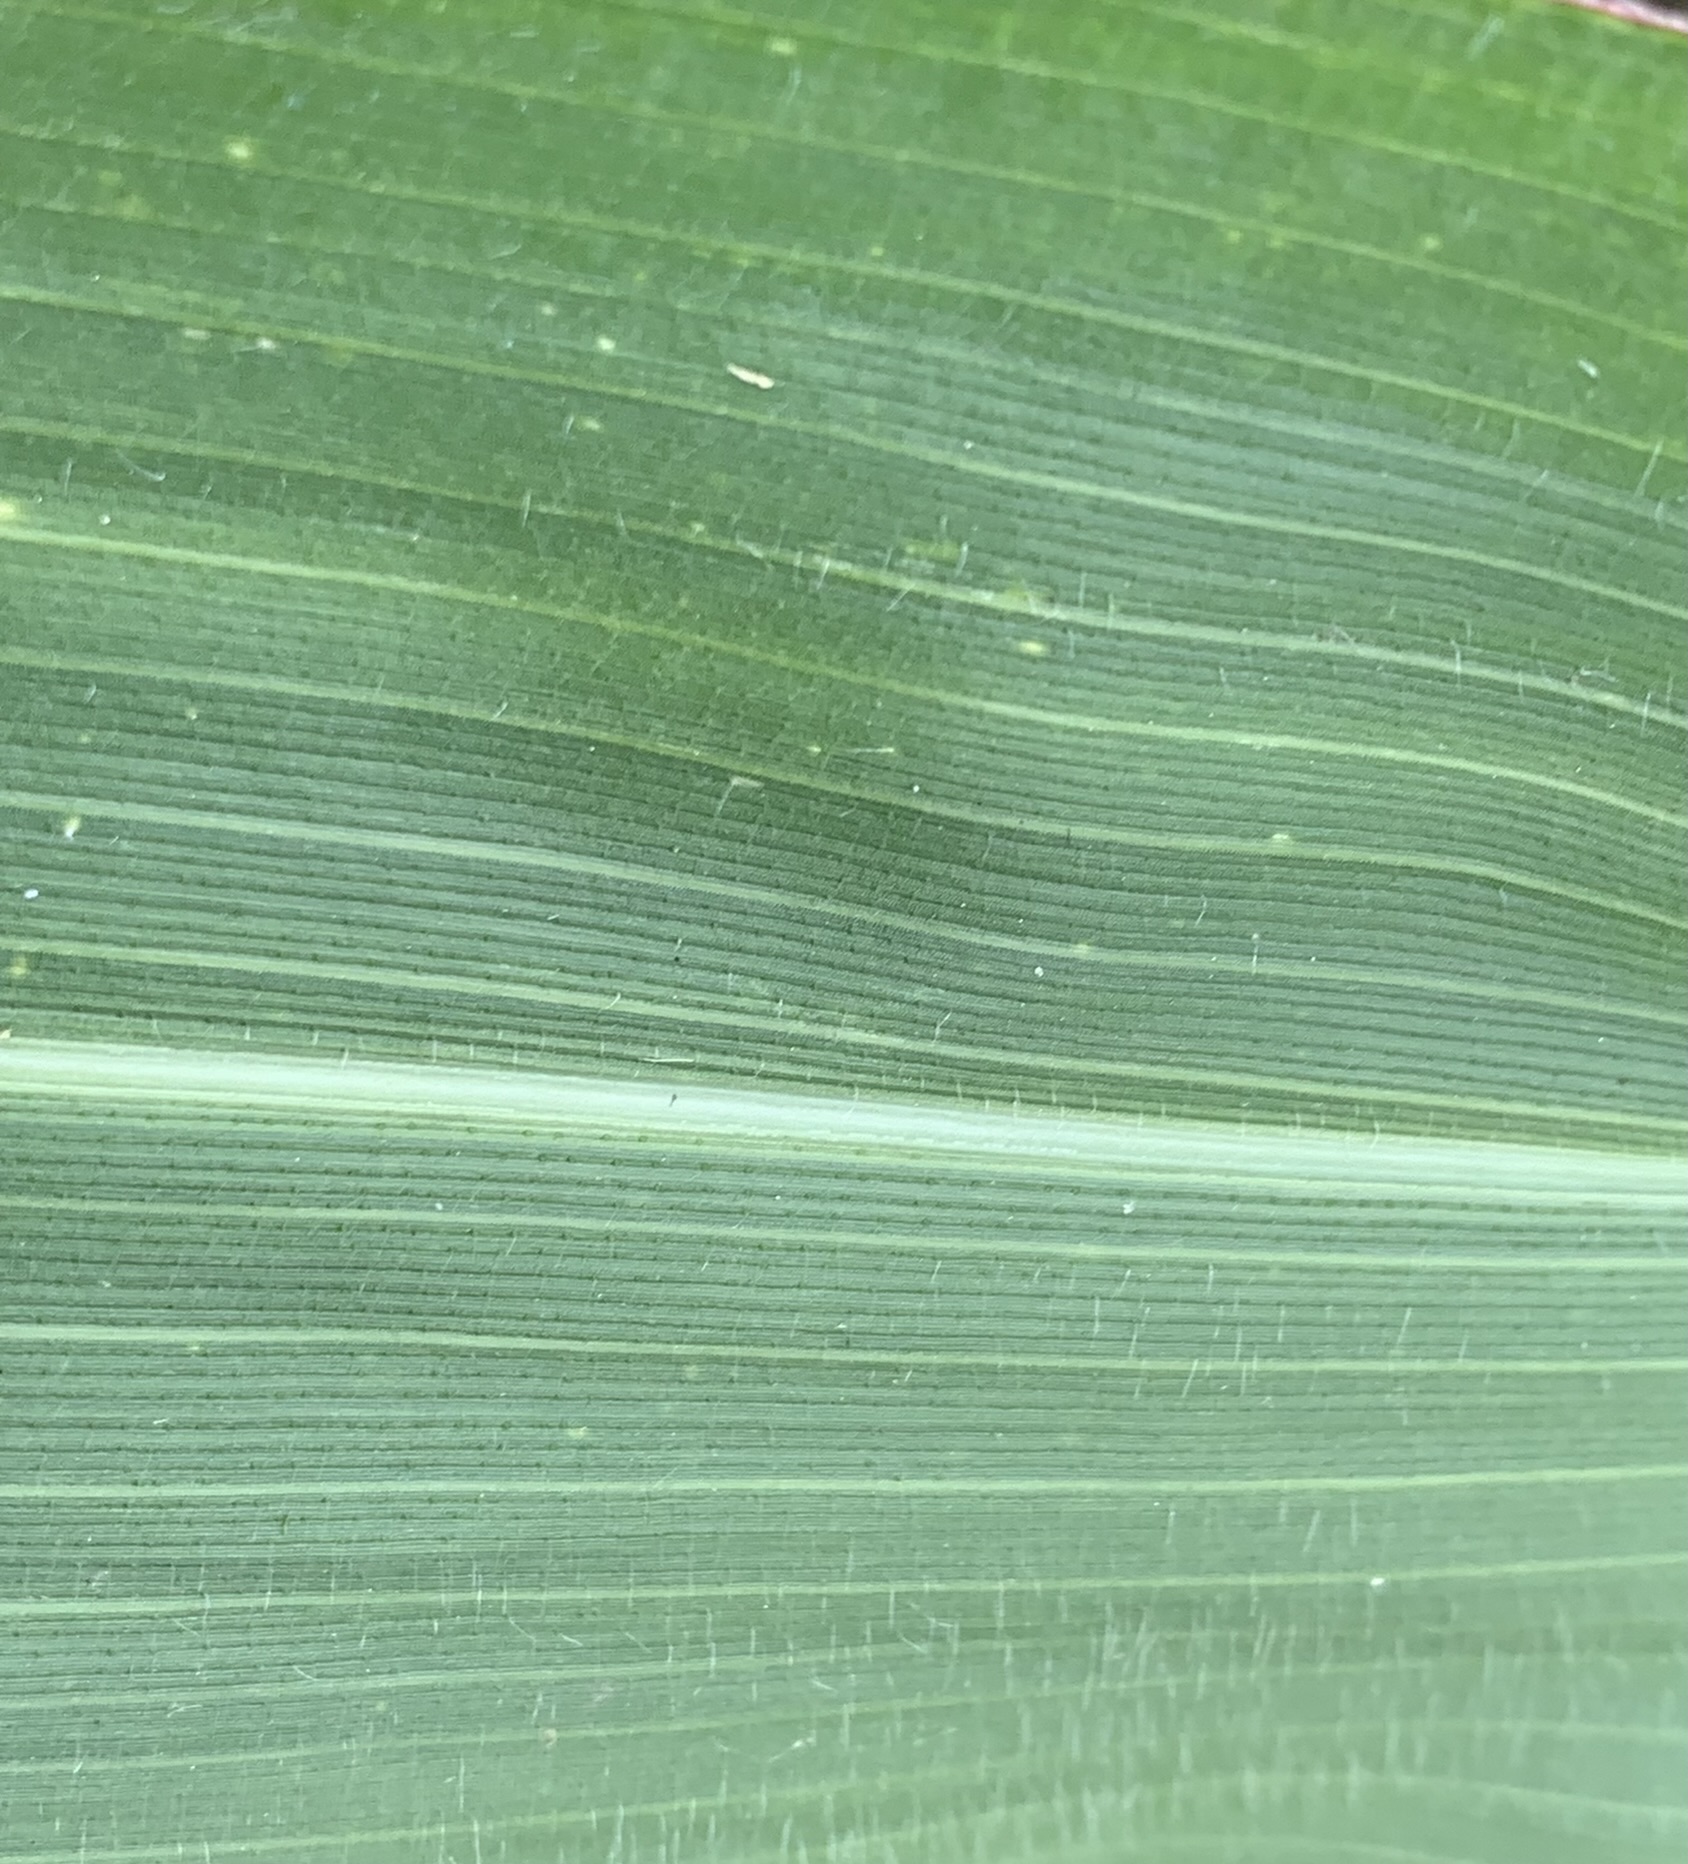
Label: Healthy